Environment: real
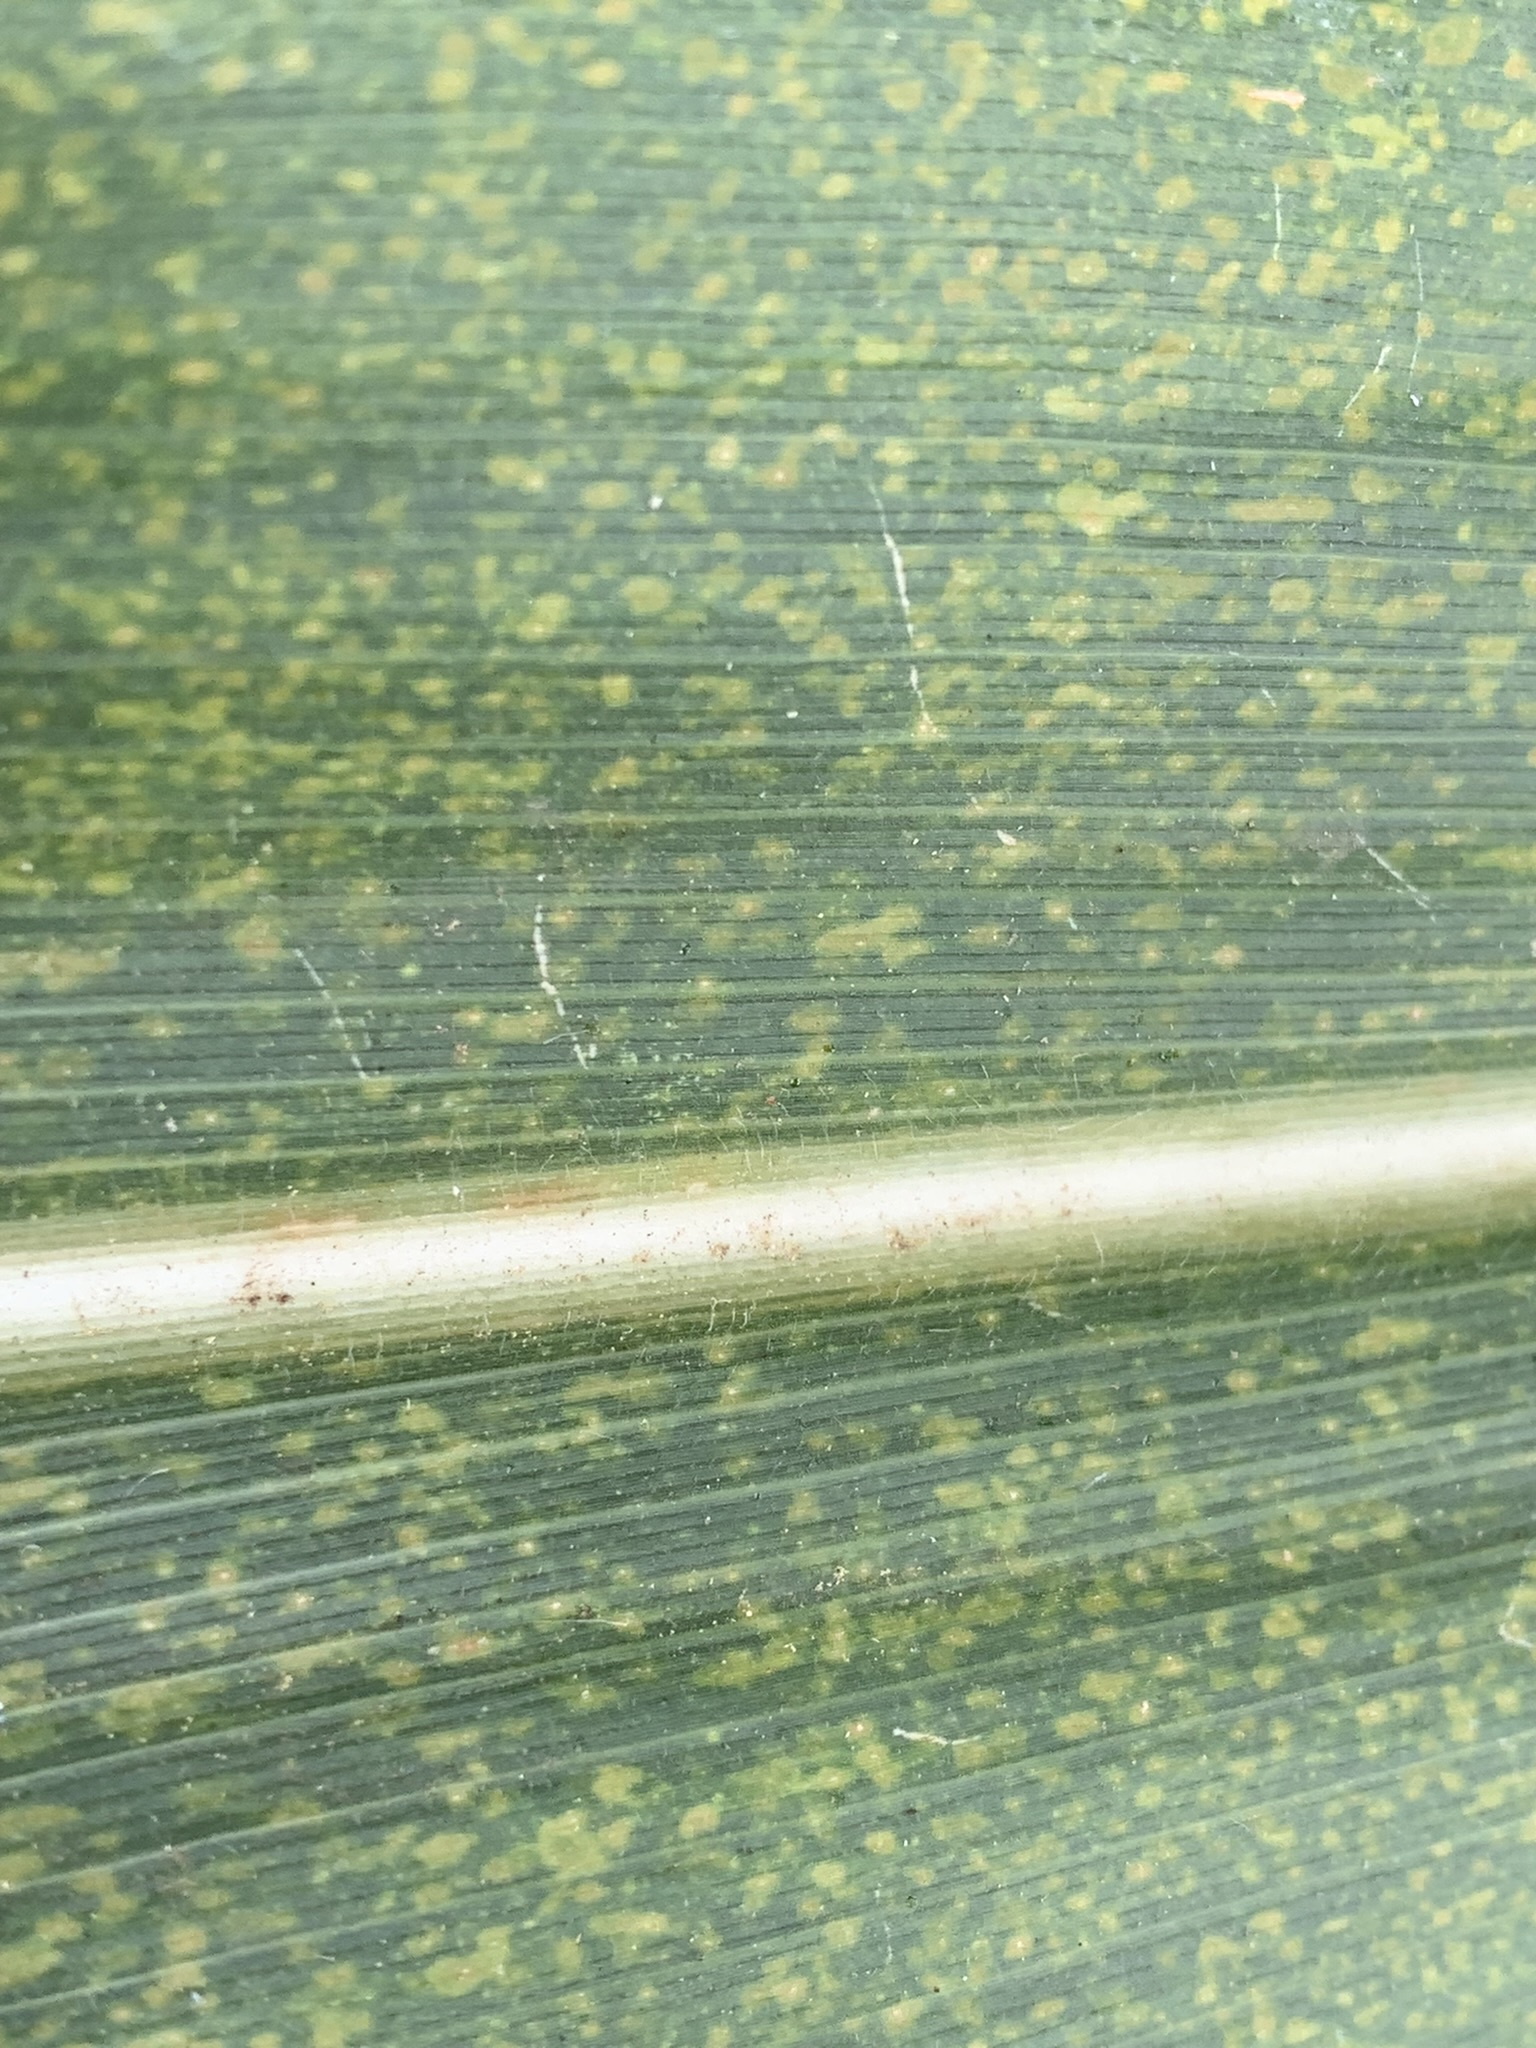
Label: lethal_necrosis